Kirlian photography

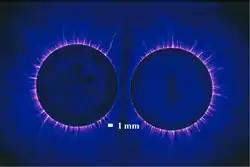
Kirlian photograph of two coins

Kirlian photography is a collection of photographic techniques used to capture the phenomenon of electrical coronal discharges. It is named after Soviet scientist Semyon Kirlian, who, in 1939, accidentally discovered that if an object on a photographic plate is connected to a high-voltage source, an image is produced on the photographic plate.